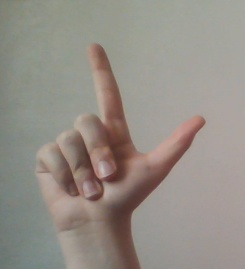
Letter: laam